Morphogen

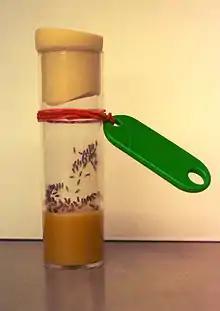
Morphogenesis of "Drosophila" fruit flies is intensively studied in the laboratory

A morphogen is a substance whose non-uniform distribution governs the pattern of tissue development in the process of morphogenesis or pattern formation, one of the core processes of developmental biology, establishing positions of the various specialized cell types within a tissue. More specifically, a morphogen is a signaling molecule that acts directly on cells to produce specific cellular responses depending on its local concentration.